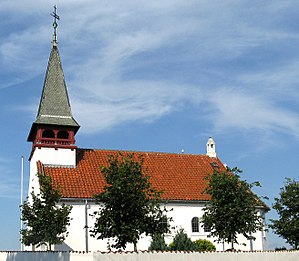
Søren Lemche / Udstillinger
Reersø Kirke
Reersø Kirke fra 1904
Søren Jacobsen Lemche var en dansk nationalromantisk arkitekt, far til Henning Lemche.